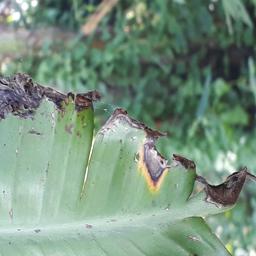
Label: POTASSIUM DEFICIENCY